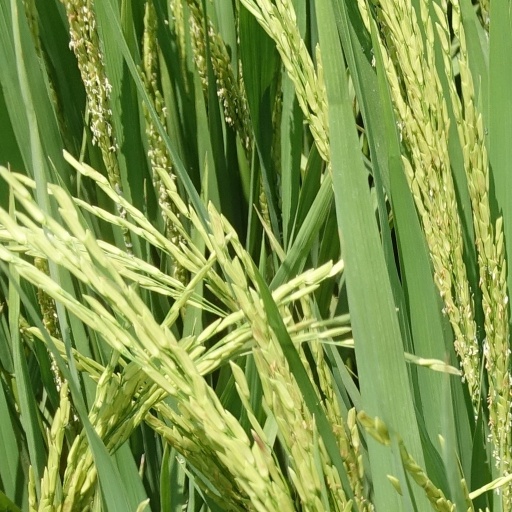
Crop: rice